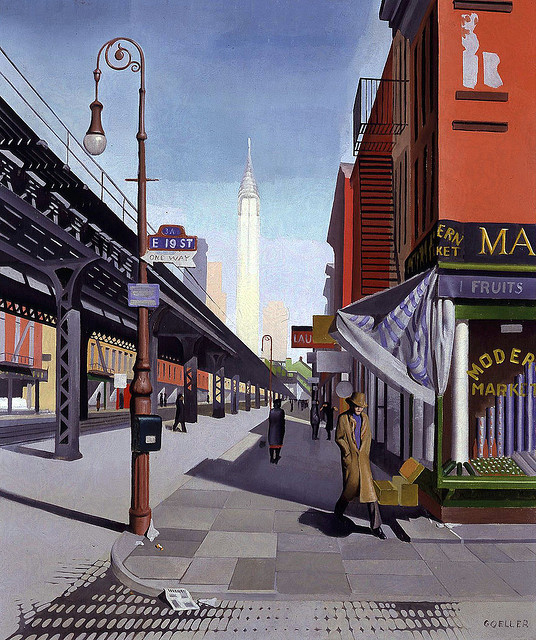
A street corner with several people walking and train tracks above it.